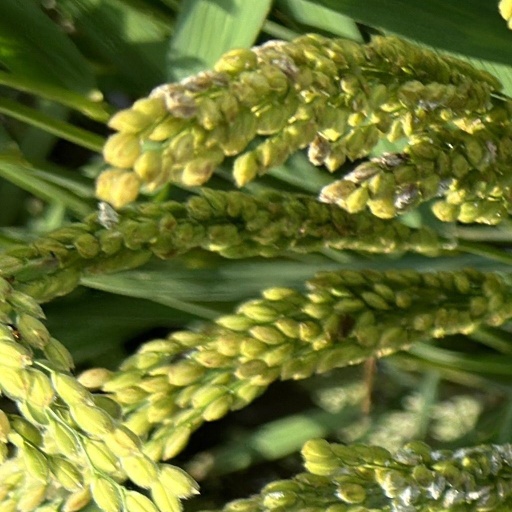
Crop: rice